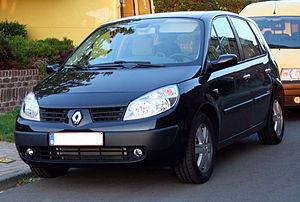
Photo de la Renault Scenic